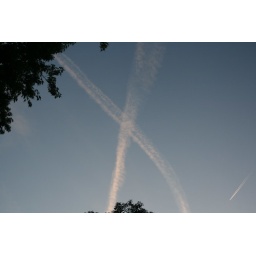
Bob spotted the jets crossing paths in the sky overhead.